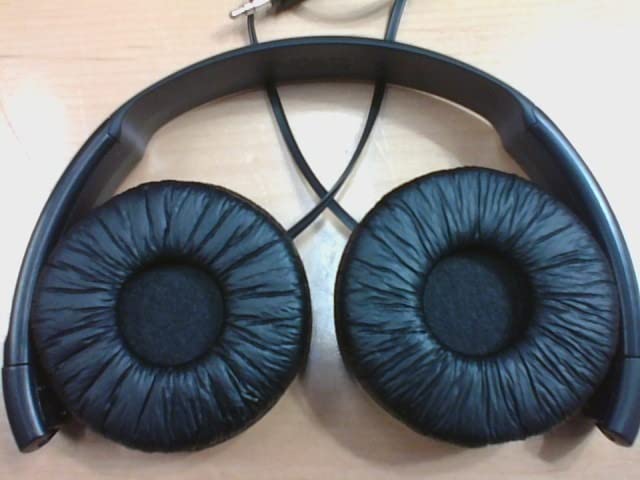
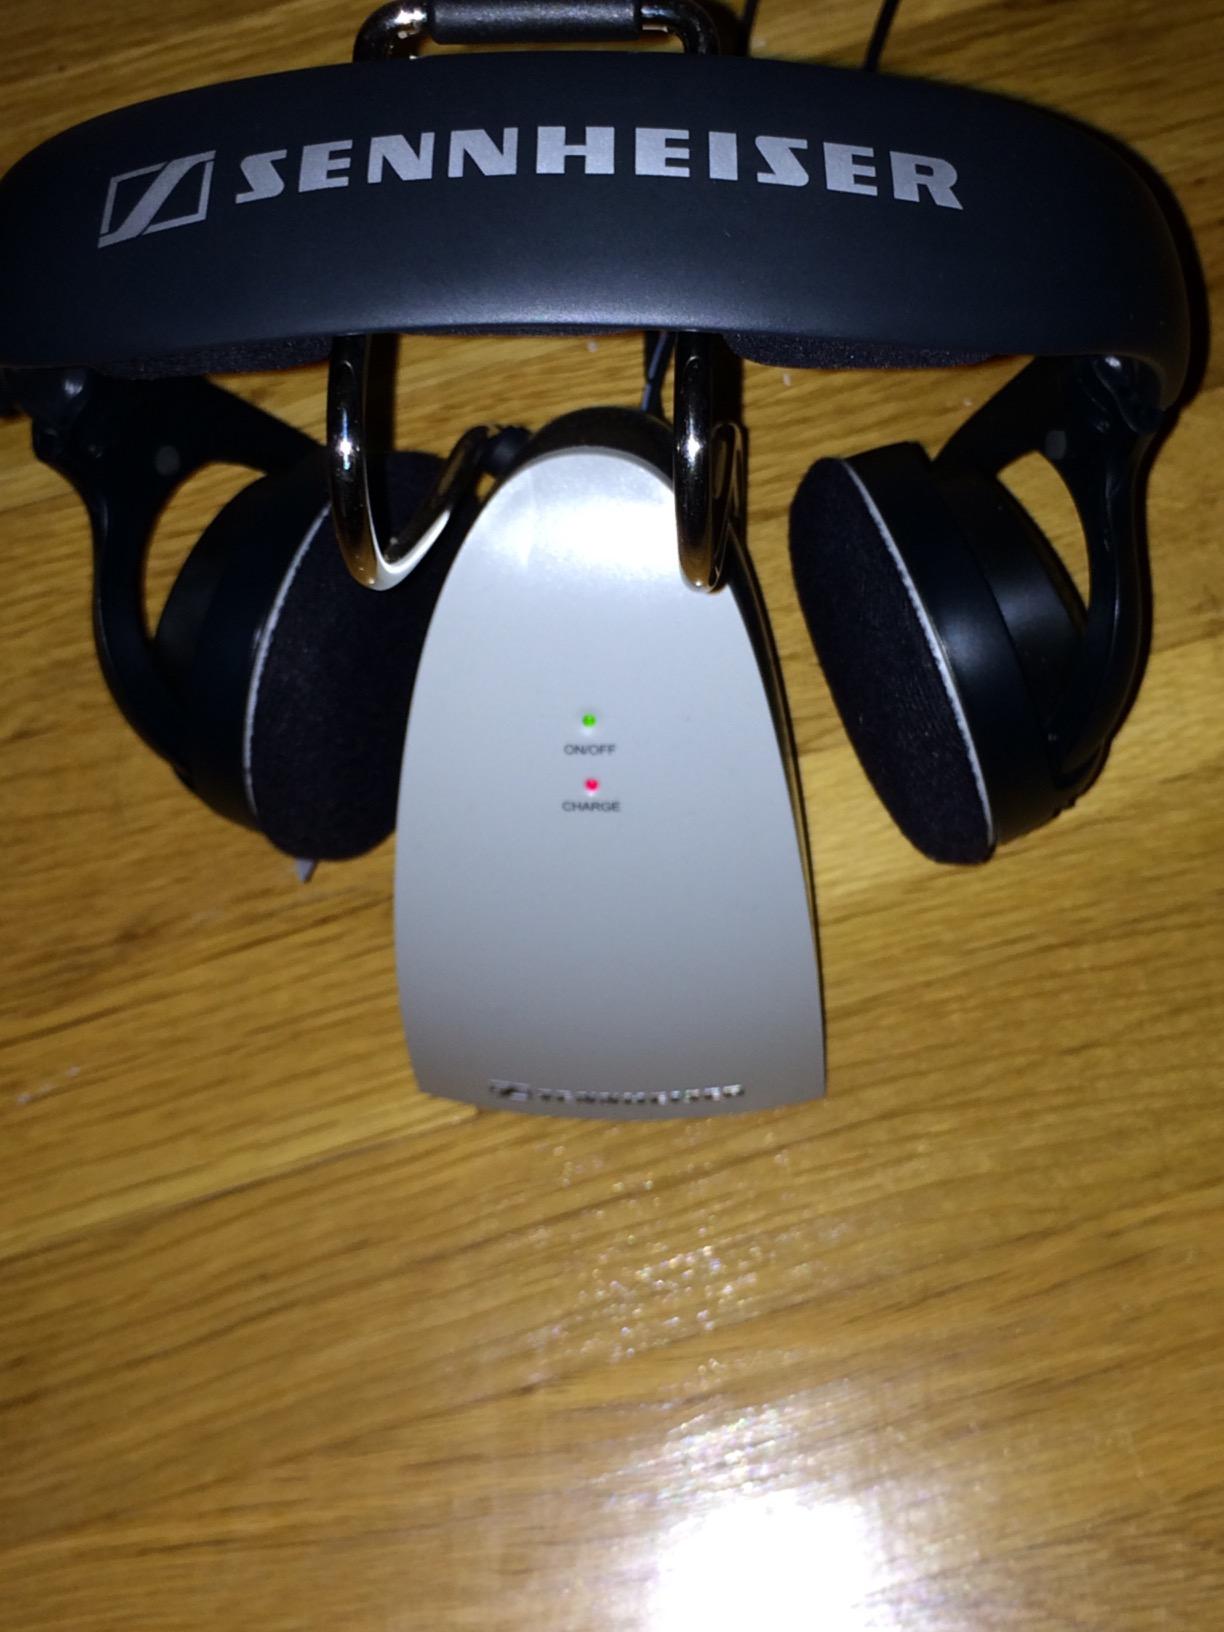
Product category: headphones
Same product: no